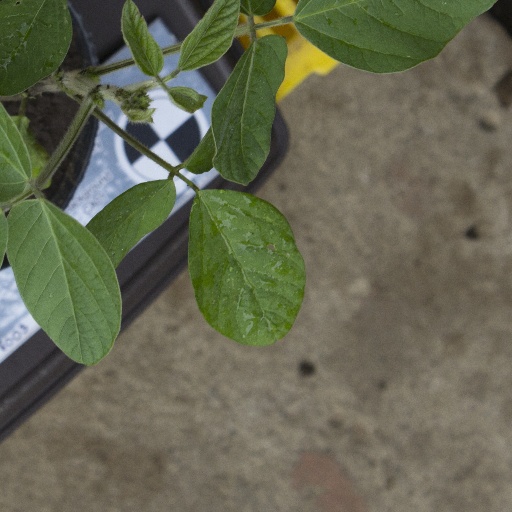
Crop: soybean